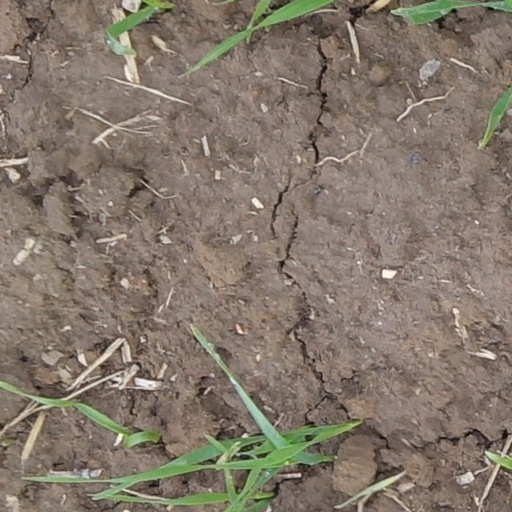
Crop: wheat